Hadrurus arizonensis

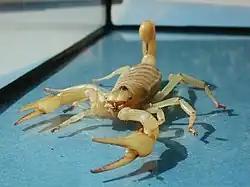
"Hadrurus pallidus"

"Hadrurus arizonensis" is distributed throughout the Sonoran and Mojave deserts. In Mexico, the species' range flanks the Gulf of California in Sonora and Baja California. In the United States, it is found in the western two thirds of Arizona, the Colorado Desert and Mojave Desert regions of southern California, southern Nevada, and extreme southwestern Utah. Arizona Desert hairy scorpions are a warm-desert species, specially adapted to hot and dry conditions. They are usually found in and around washes or low-elevation valleys where they dig elaborate burrows (up to ) and emerge at night to forage for prey and mates. Other species commonly encountered living sympatrically with this species are: "Smeringurus mesaensis", "Hoffmannius confusus", and "Hoffmannius spinigerus ".